Vehicle registration plates of North Carolina

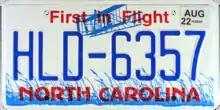
Current "First in Flight" plate

The U.S. state of North Carolina first required its residents to register their motor vehicles in 1907. Registrants provided their own license plates for display until 1913, when the state began to issue plates.